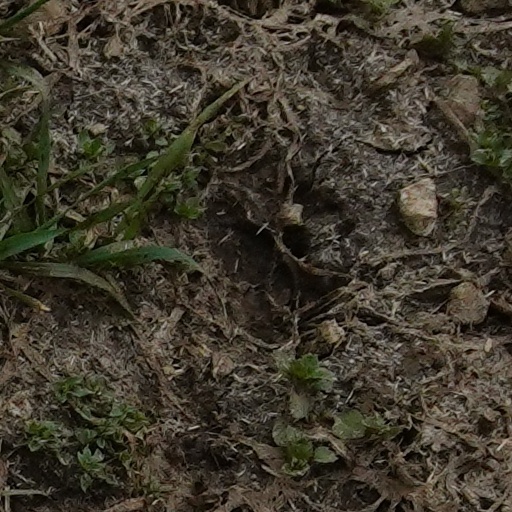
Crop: wheat